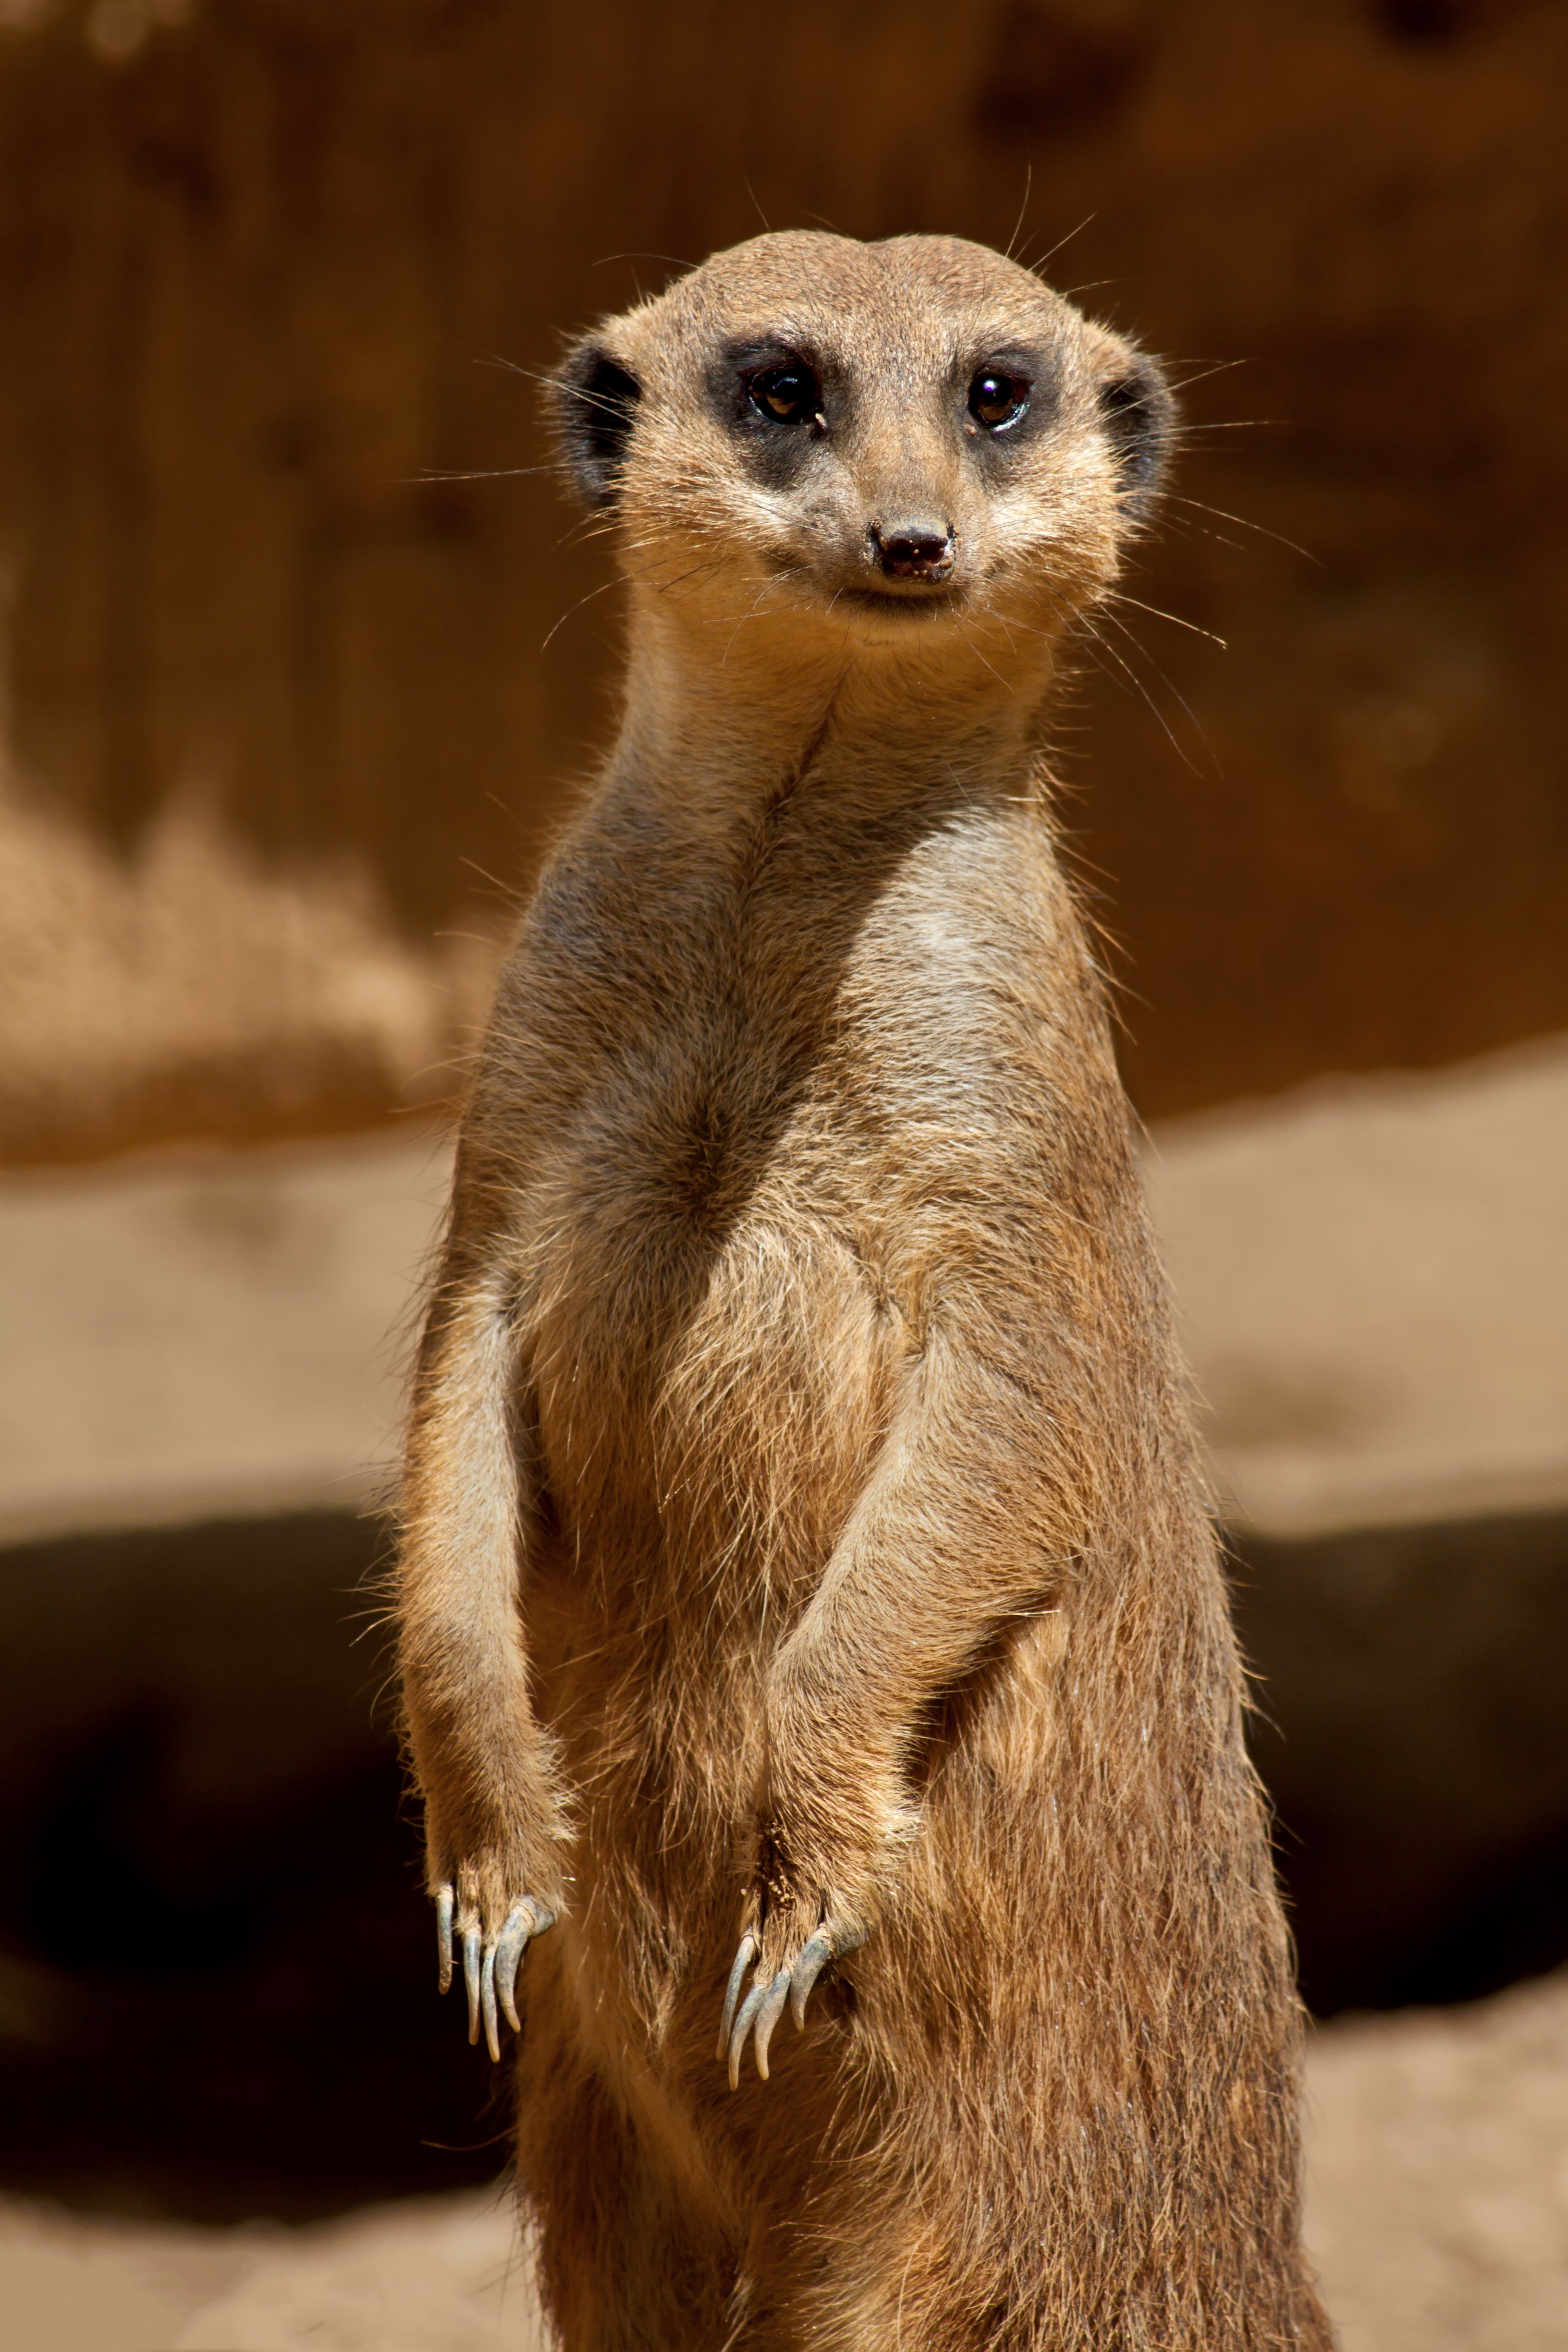
landscape, nature, wilderness, group, sweet, desert, animal, cute, wildlife, zoo, fur, africa, mammal, predator, national park, fauna, wild animal, eyes, whiskers, savannah, vertebrate, creature, meerkat, mongoose, animal world, safari, drought, steppe, kruger national park